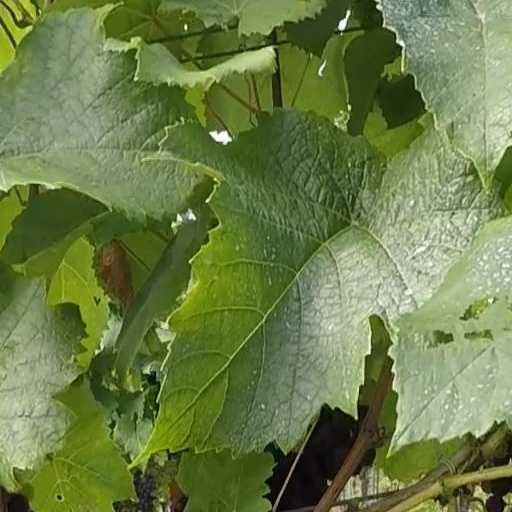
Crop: grape